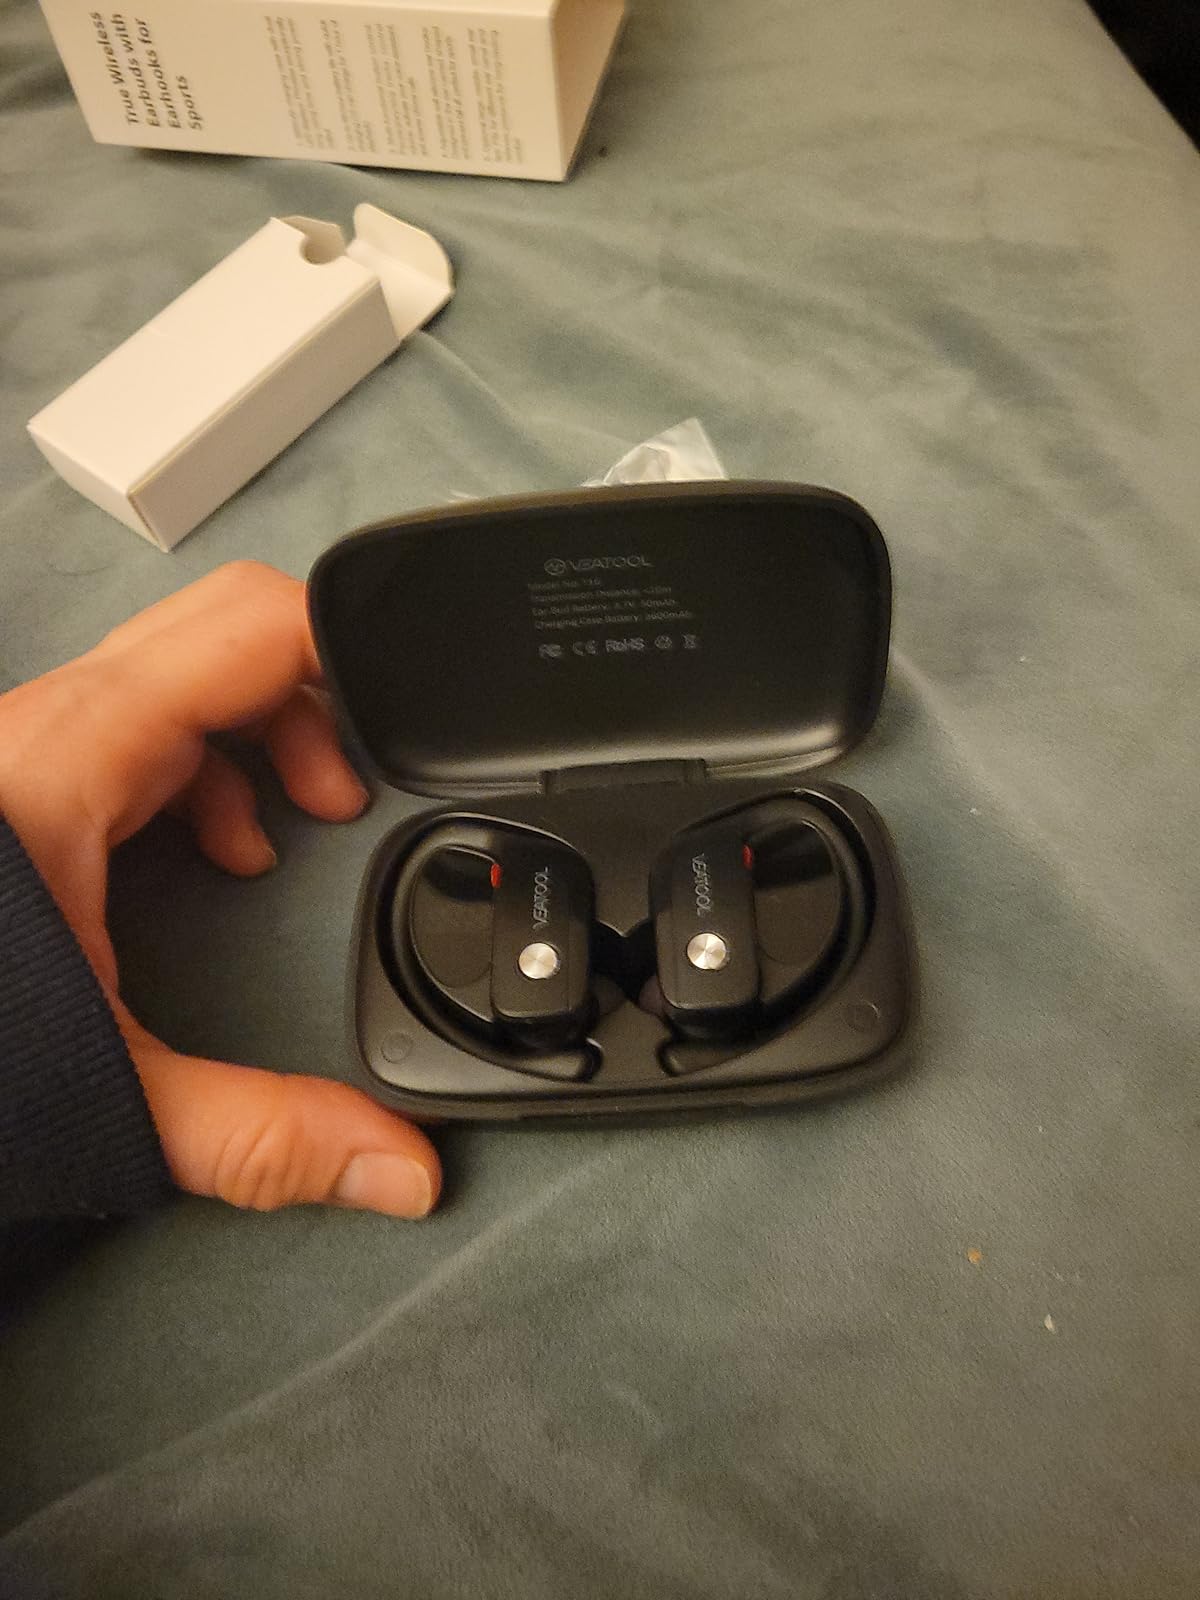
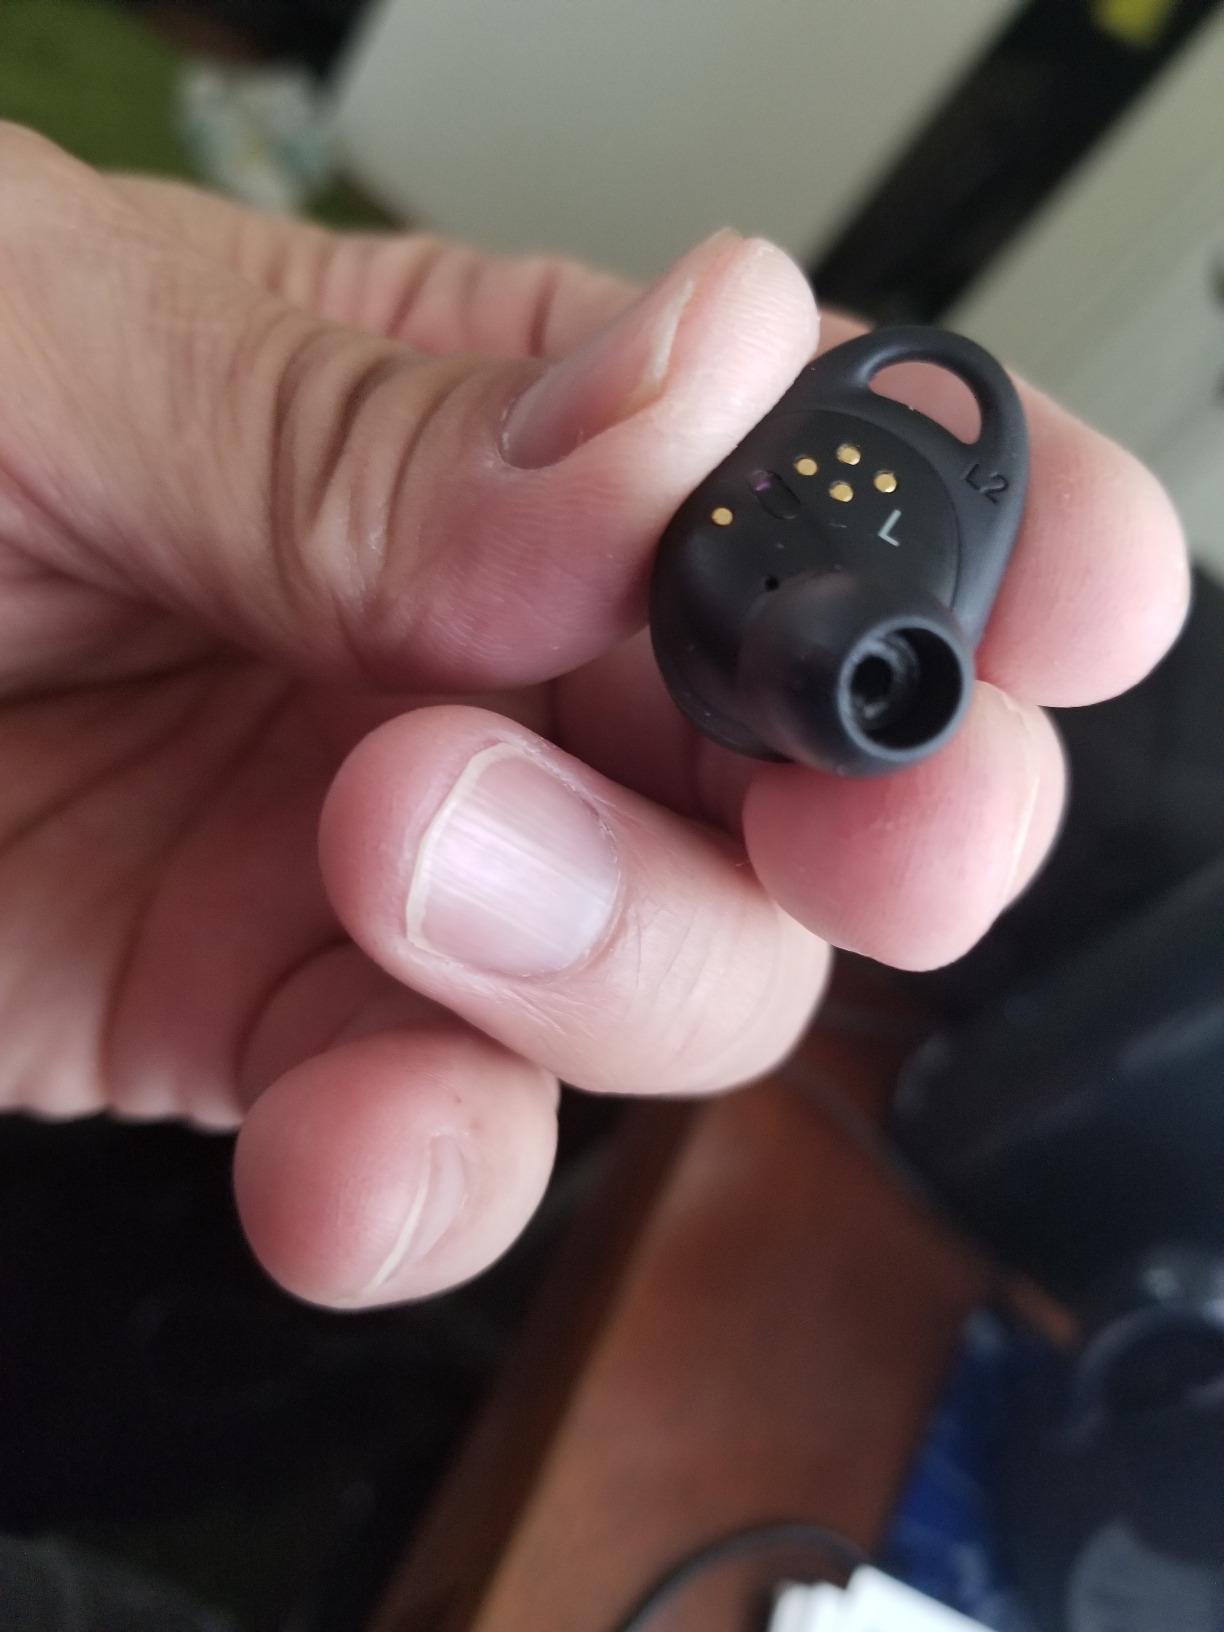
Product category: earbuds
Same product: no